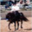
Label: horse